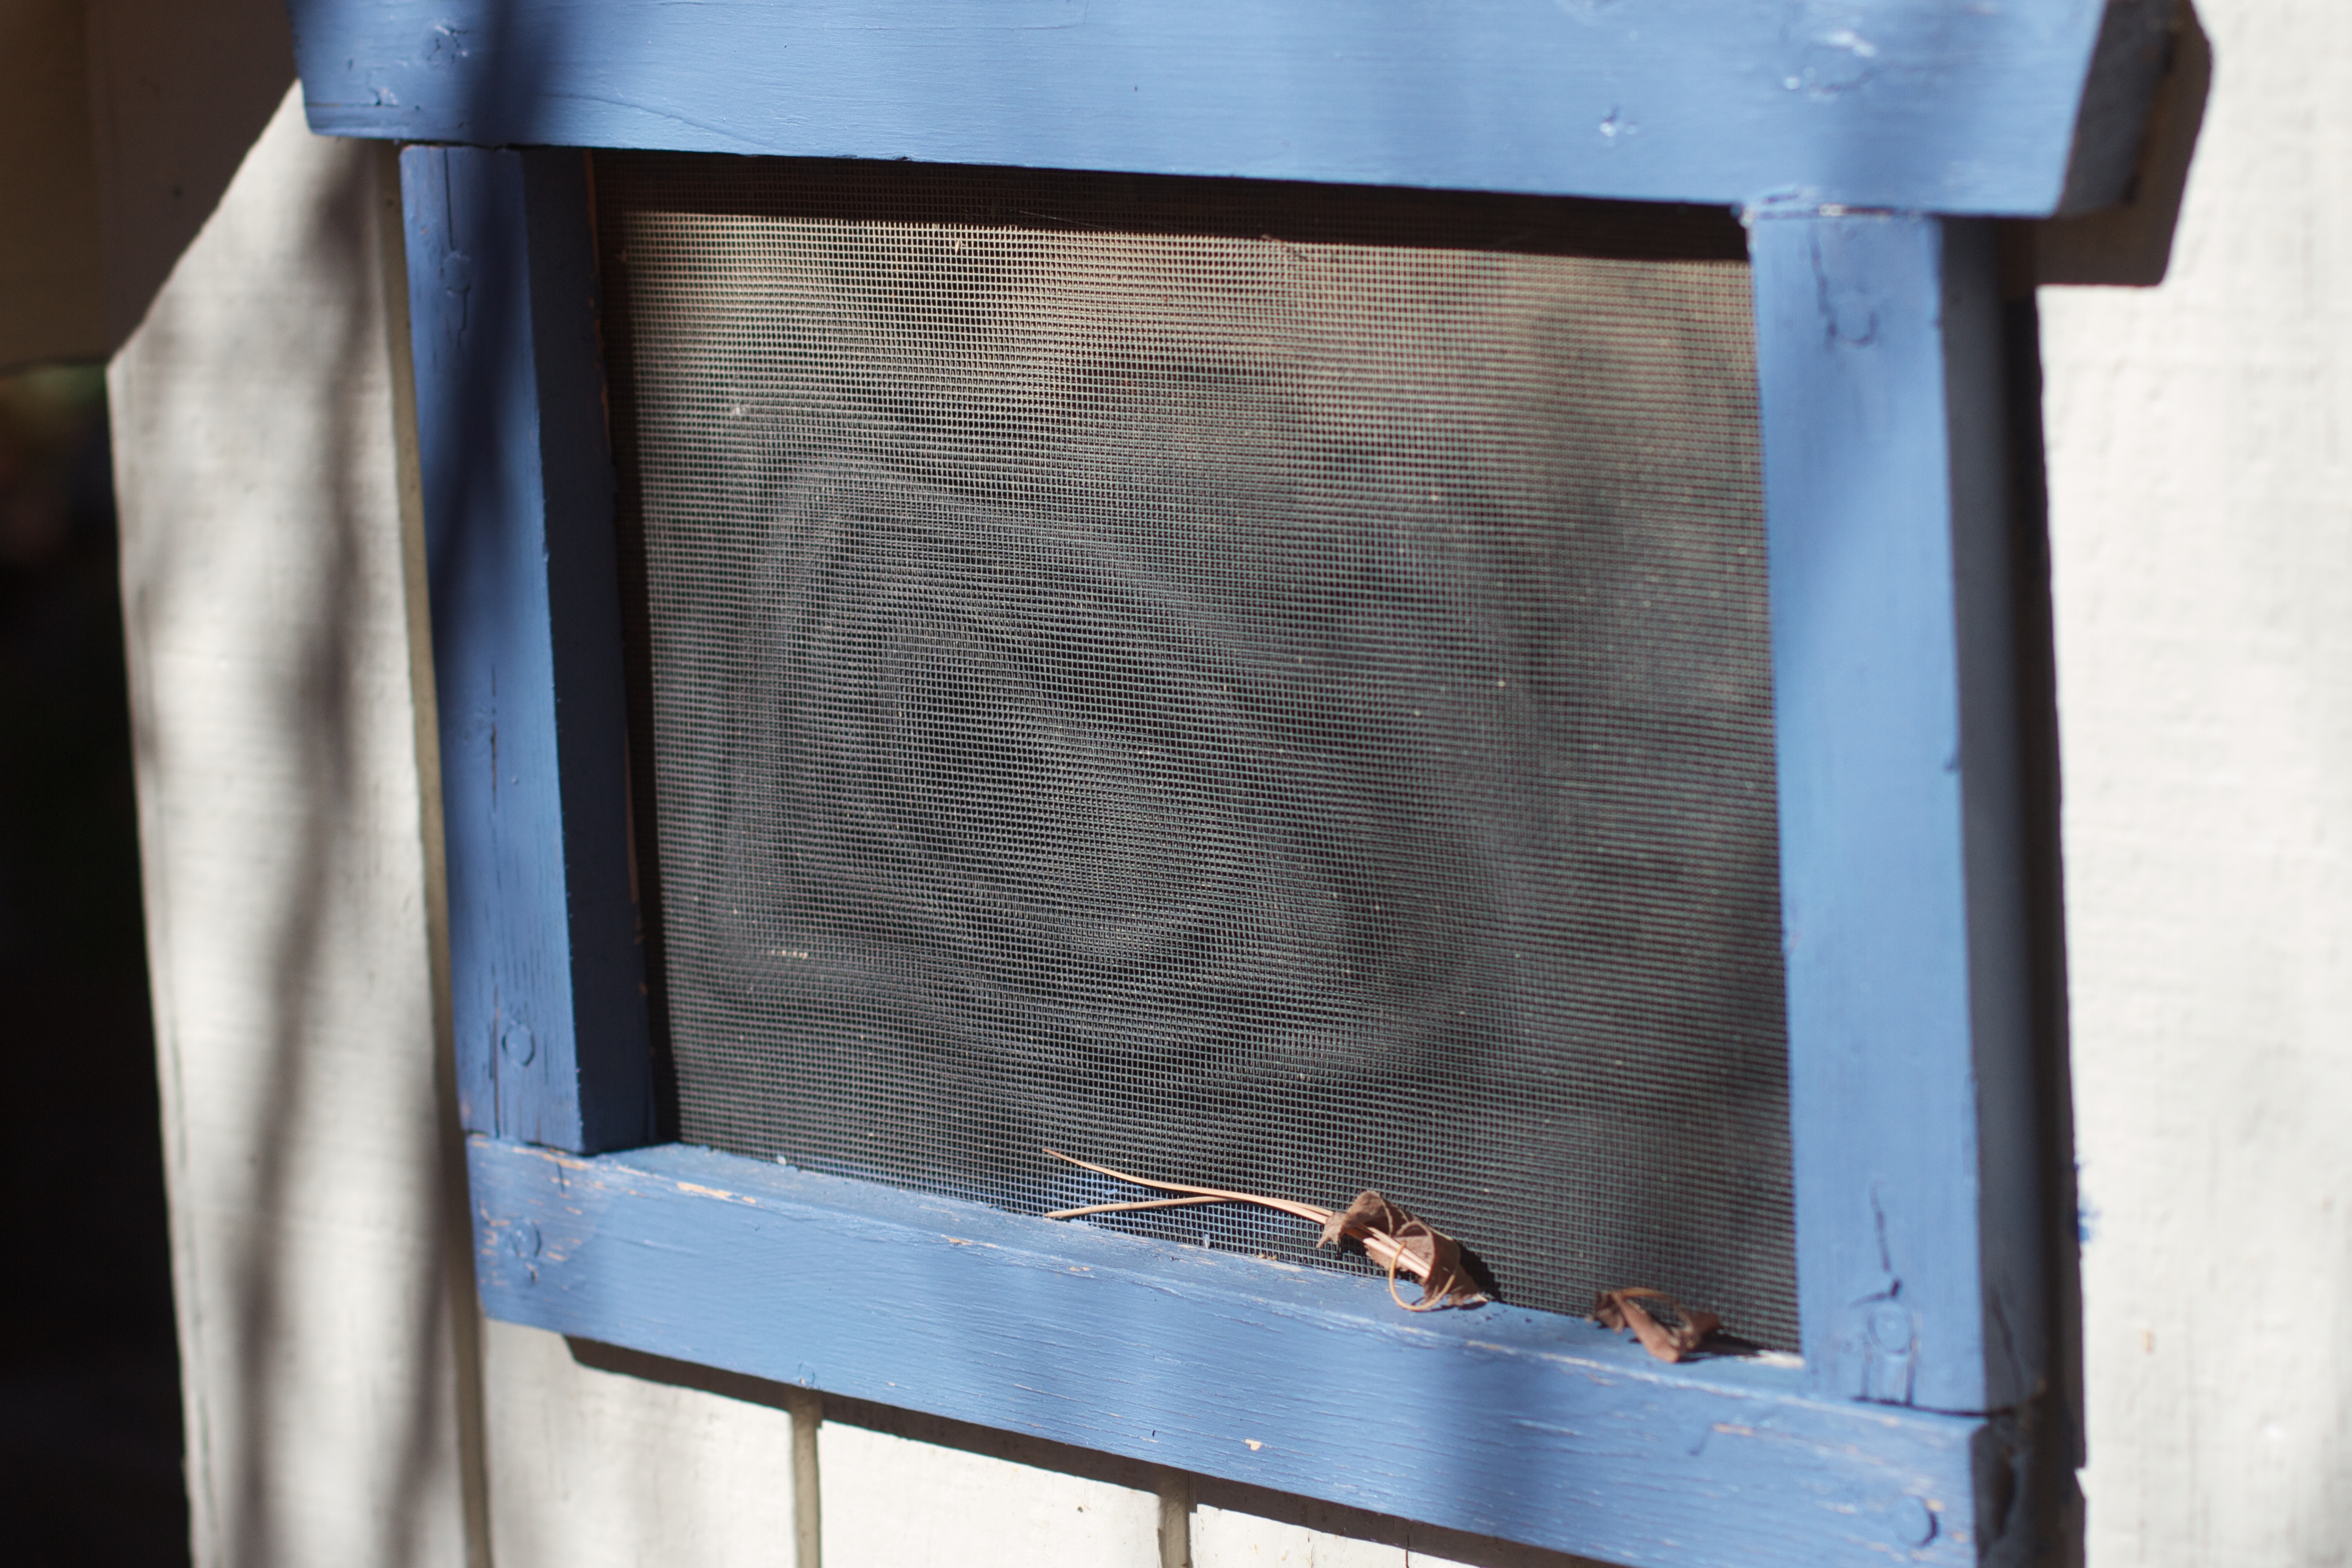
window, metal, blue, furniture, lighting, interior design, product, cool image, picture frame, iron, window covering